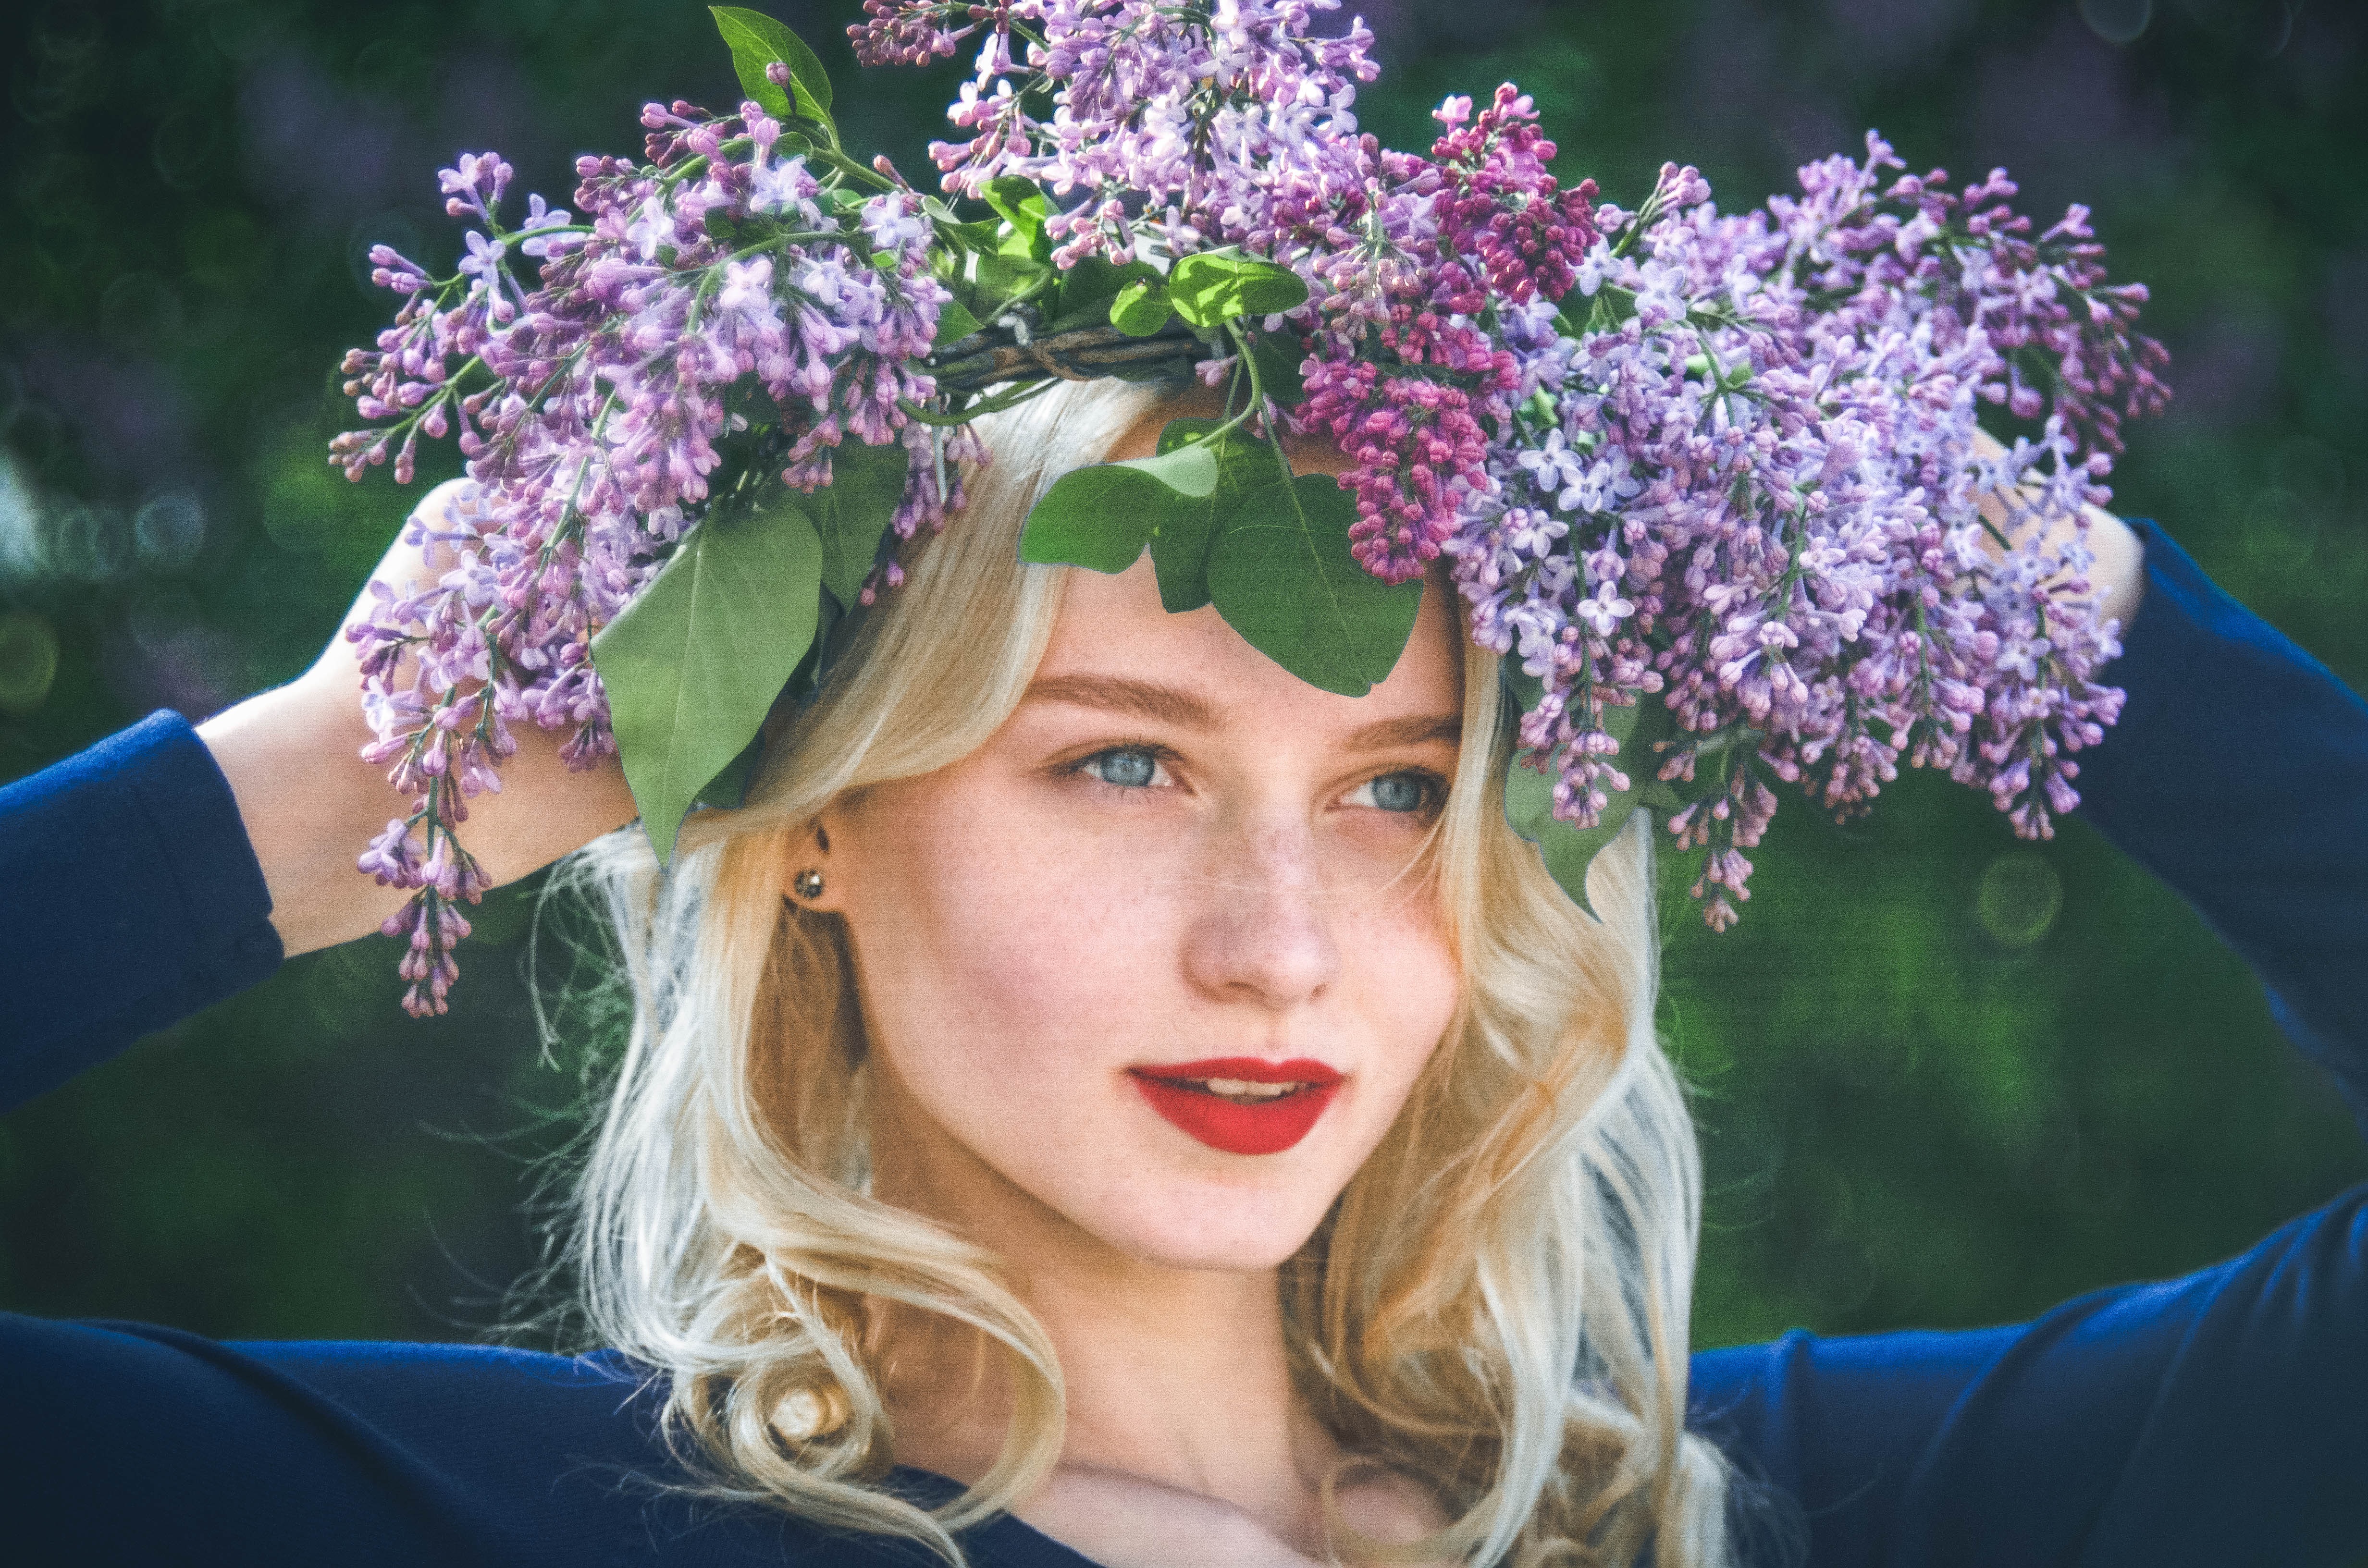
nature, light, people, girl, sun, camera, photographer, flower, photo, portrait, spring, wreath, flowers, photograph, beauty, lilac, fine, idea, curls, tenderness